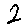
Label: 2